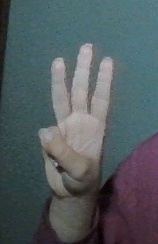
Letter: thaa